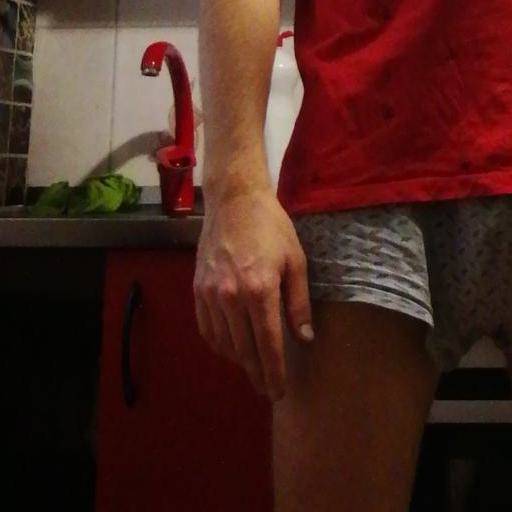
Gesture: no_gesture